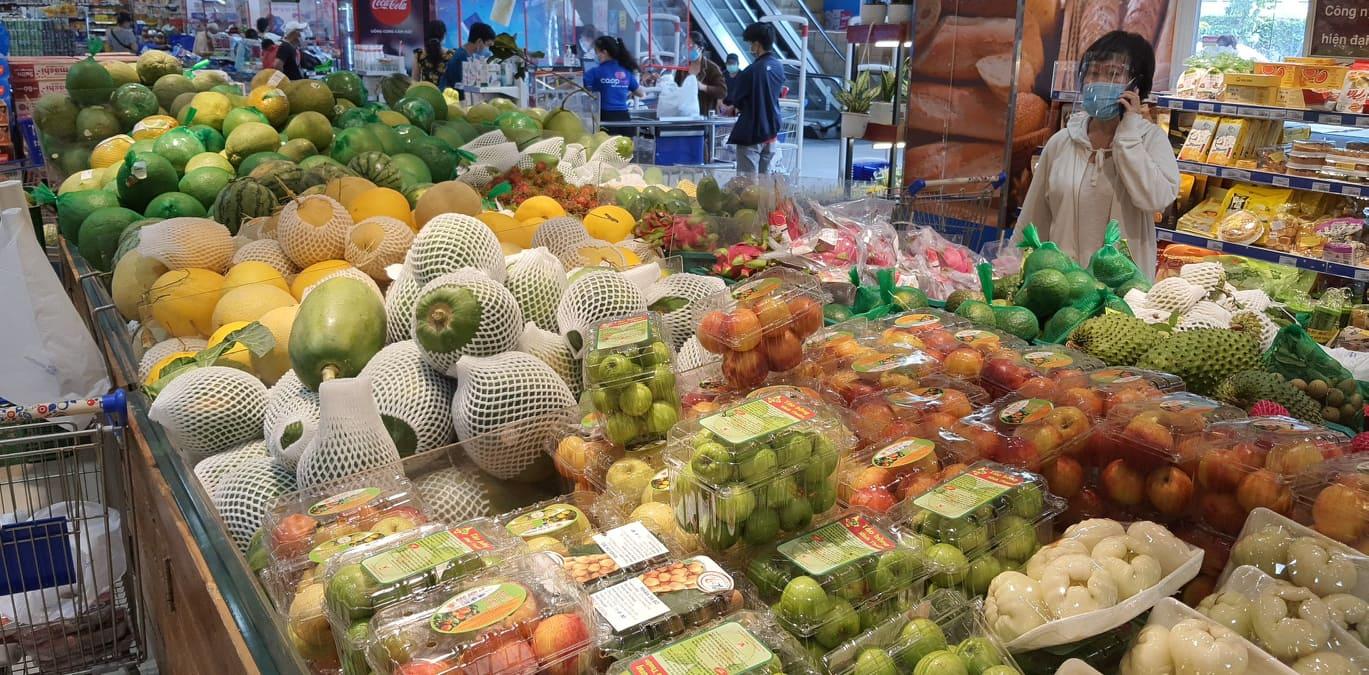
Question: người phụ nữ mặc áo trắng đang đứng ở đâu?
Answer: kệ hàng bán trái cây